York Guildhall

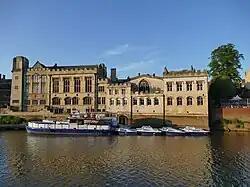
The Guildhall facing the River Ouse

The Guildhall York is a municipal building located in St Martins Courtyard, Coney Street, in York. Located behind the Mansion House, it is a Grade I listed building.